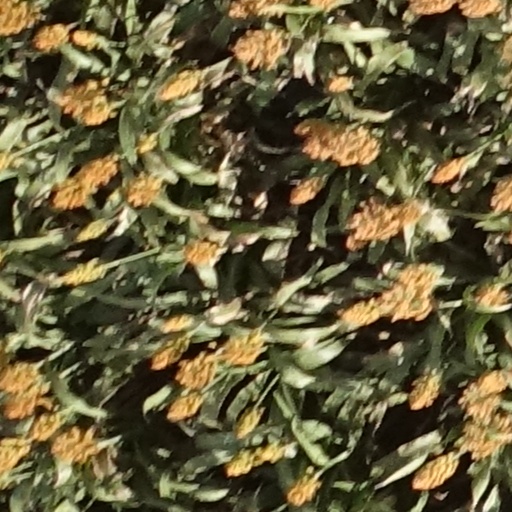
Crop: sorghum